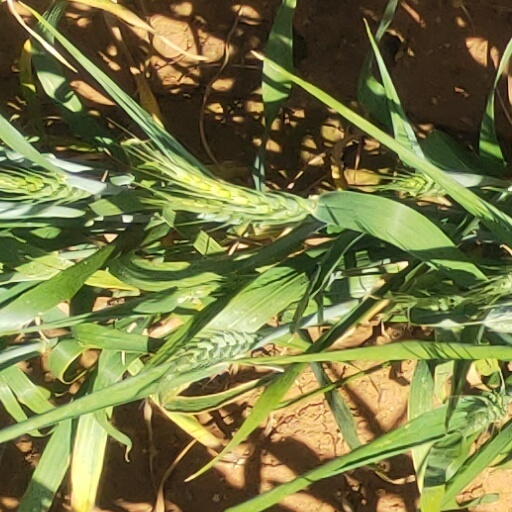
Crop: wheat